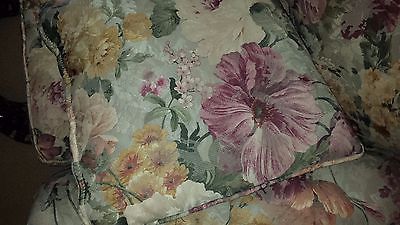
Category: sofa